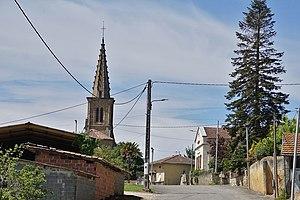
Haute Garonne